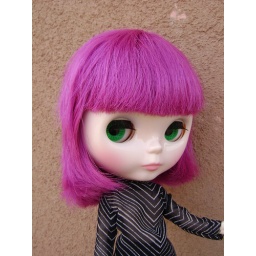
Mei posing against the adobe wall of the house I am renting.